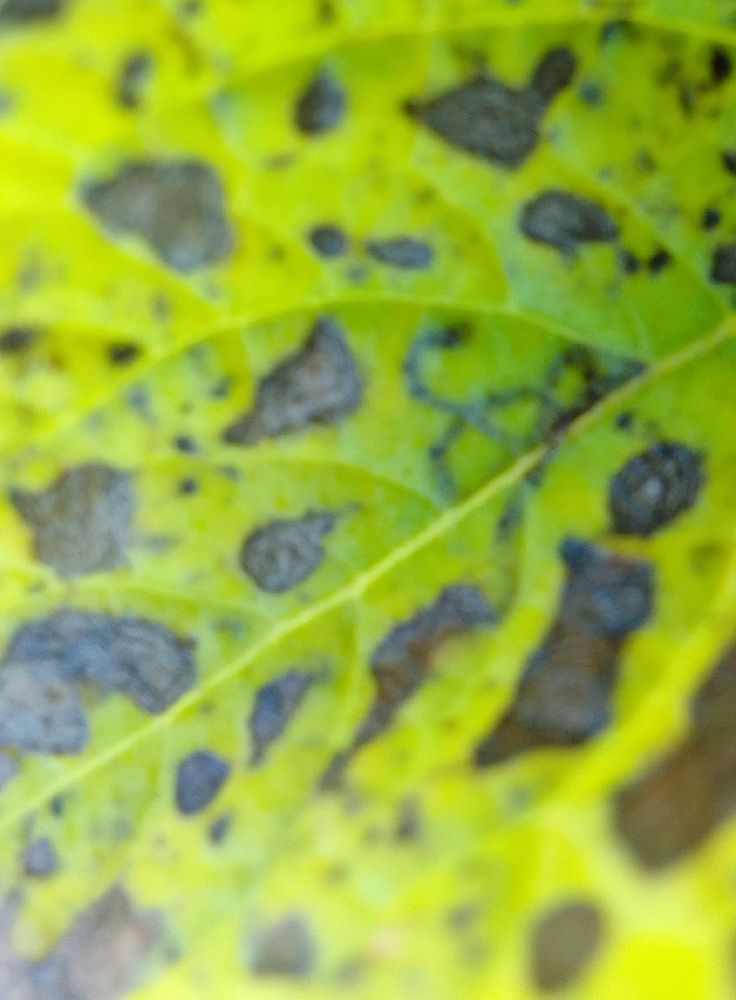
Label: Early blight